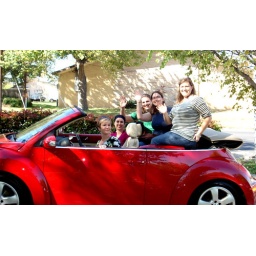
Karen and girls in sassy new car